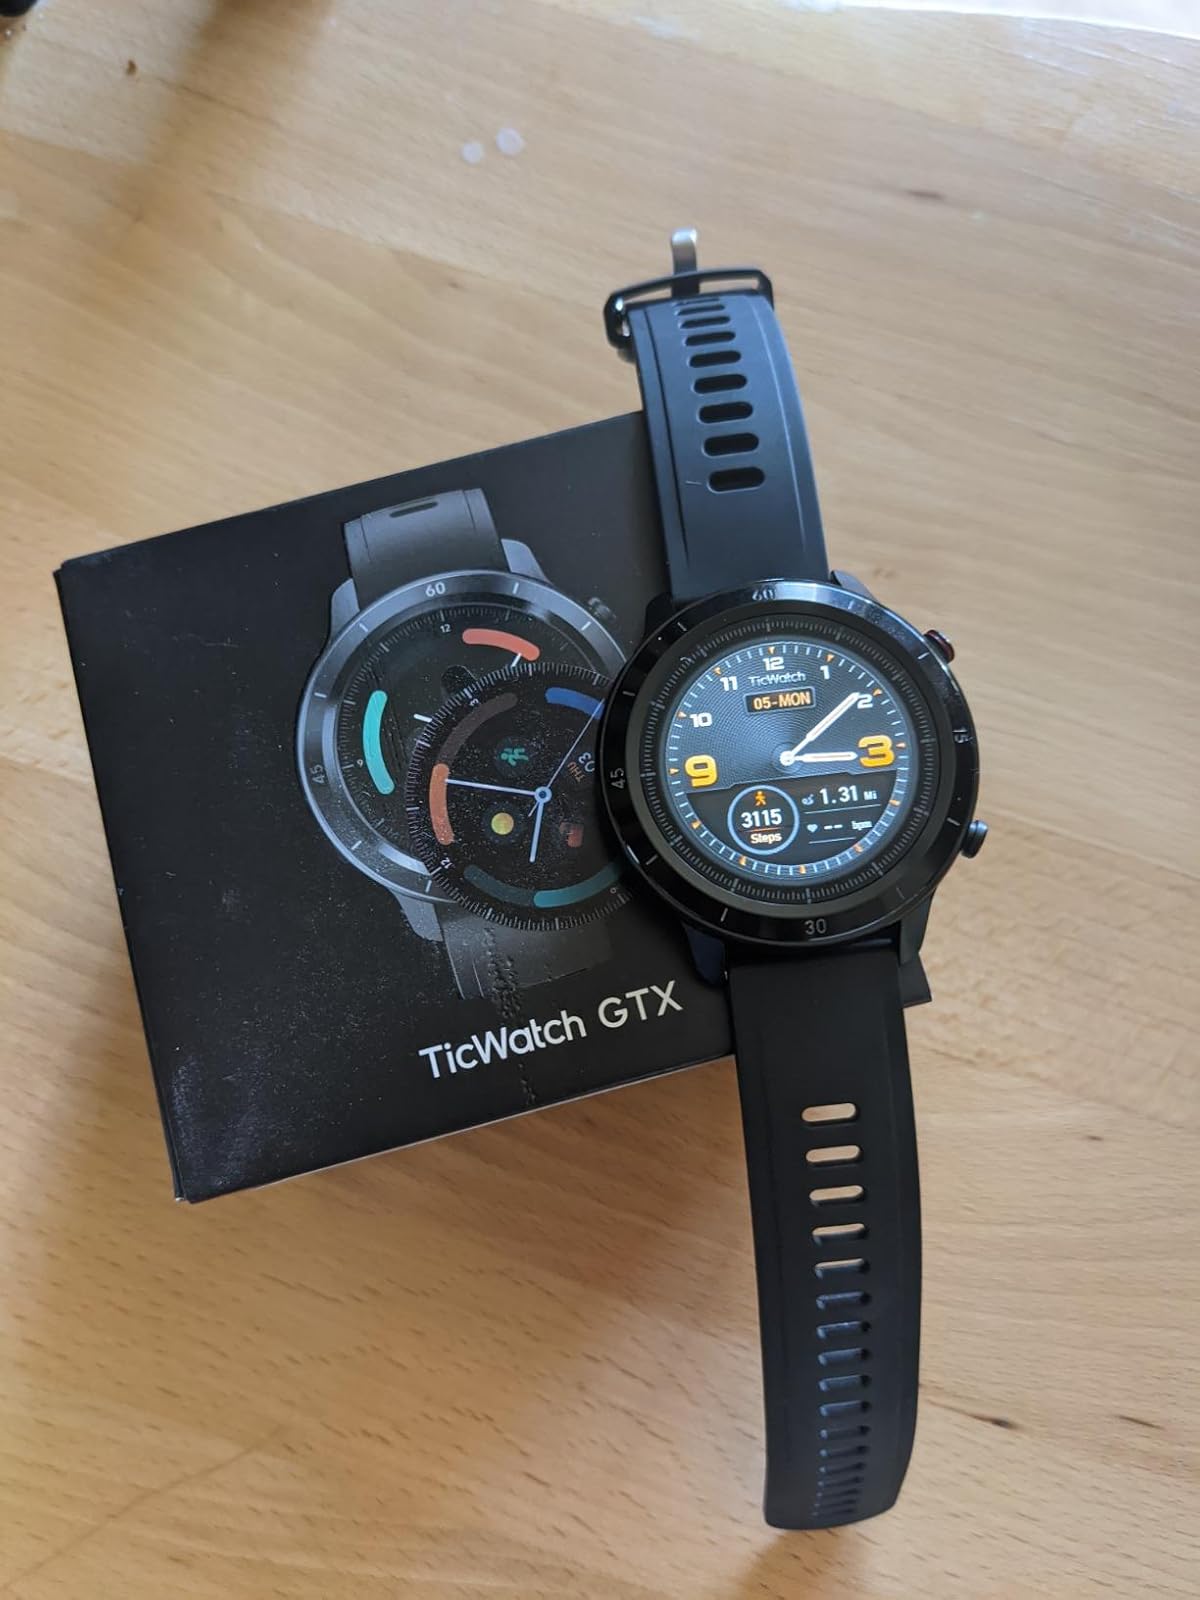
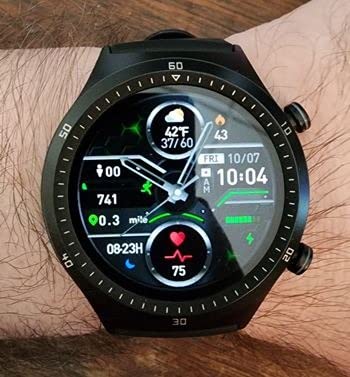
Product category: smartwatch
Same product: no